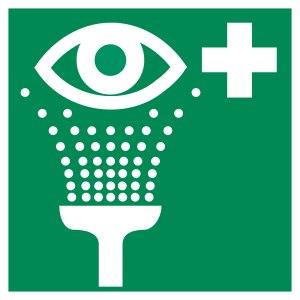
Un rince-œil est un équipement de premiers secours servant à secourir des personnes ayant été chimiquement atteintes au niveau des yeux.